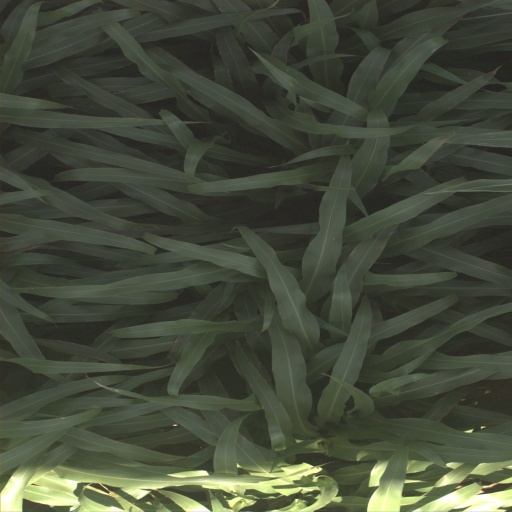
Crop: sorghum